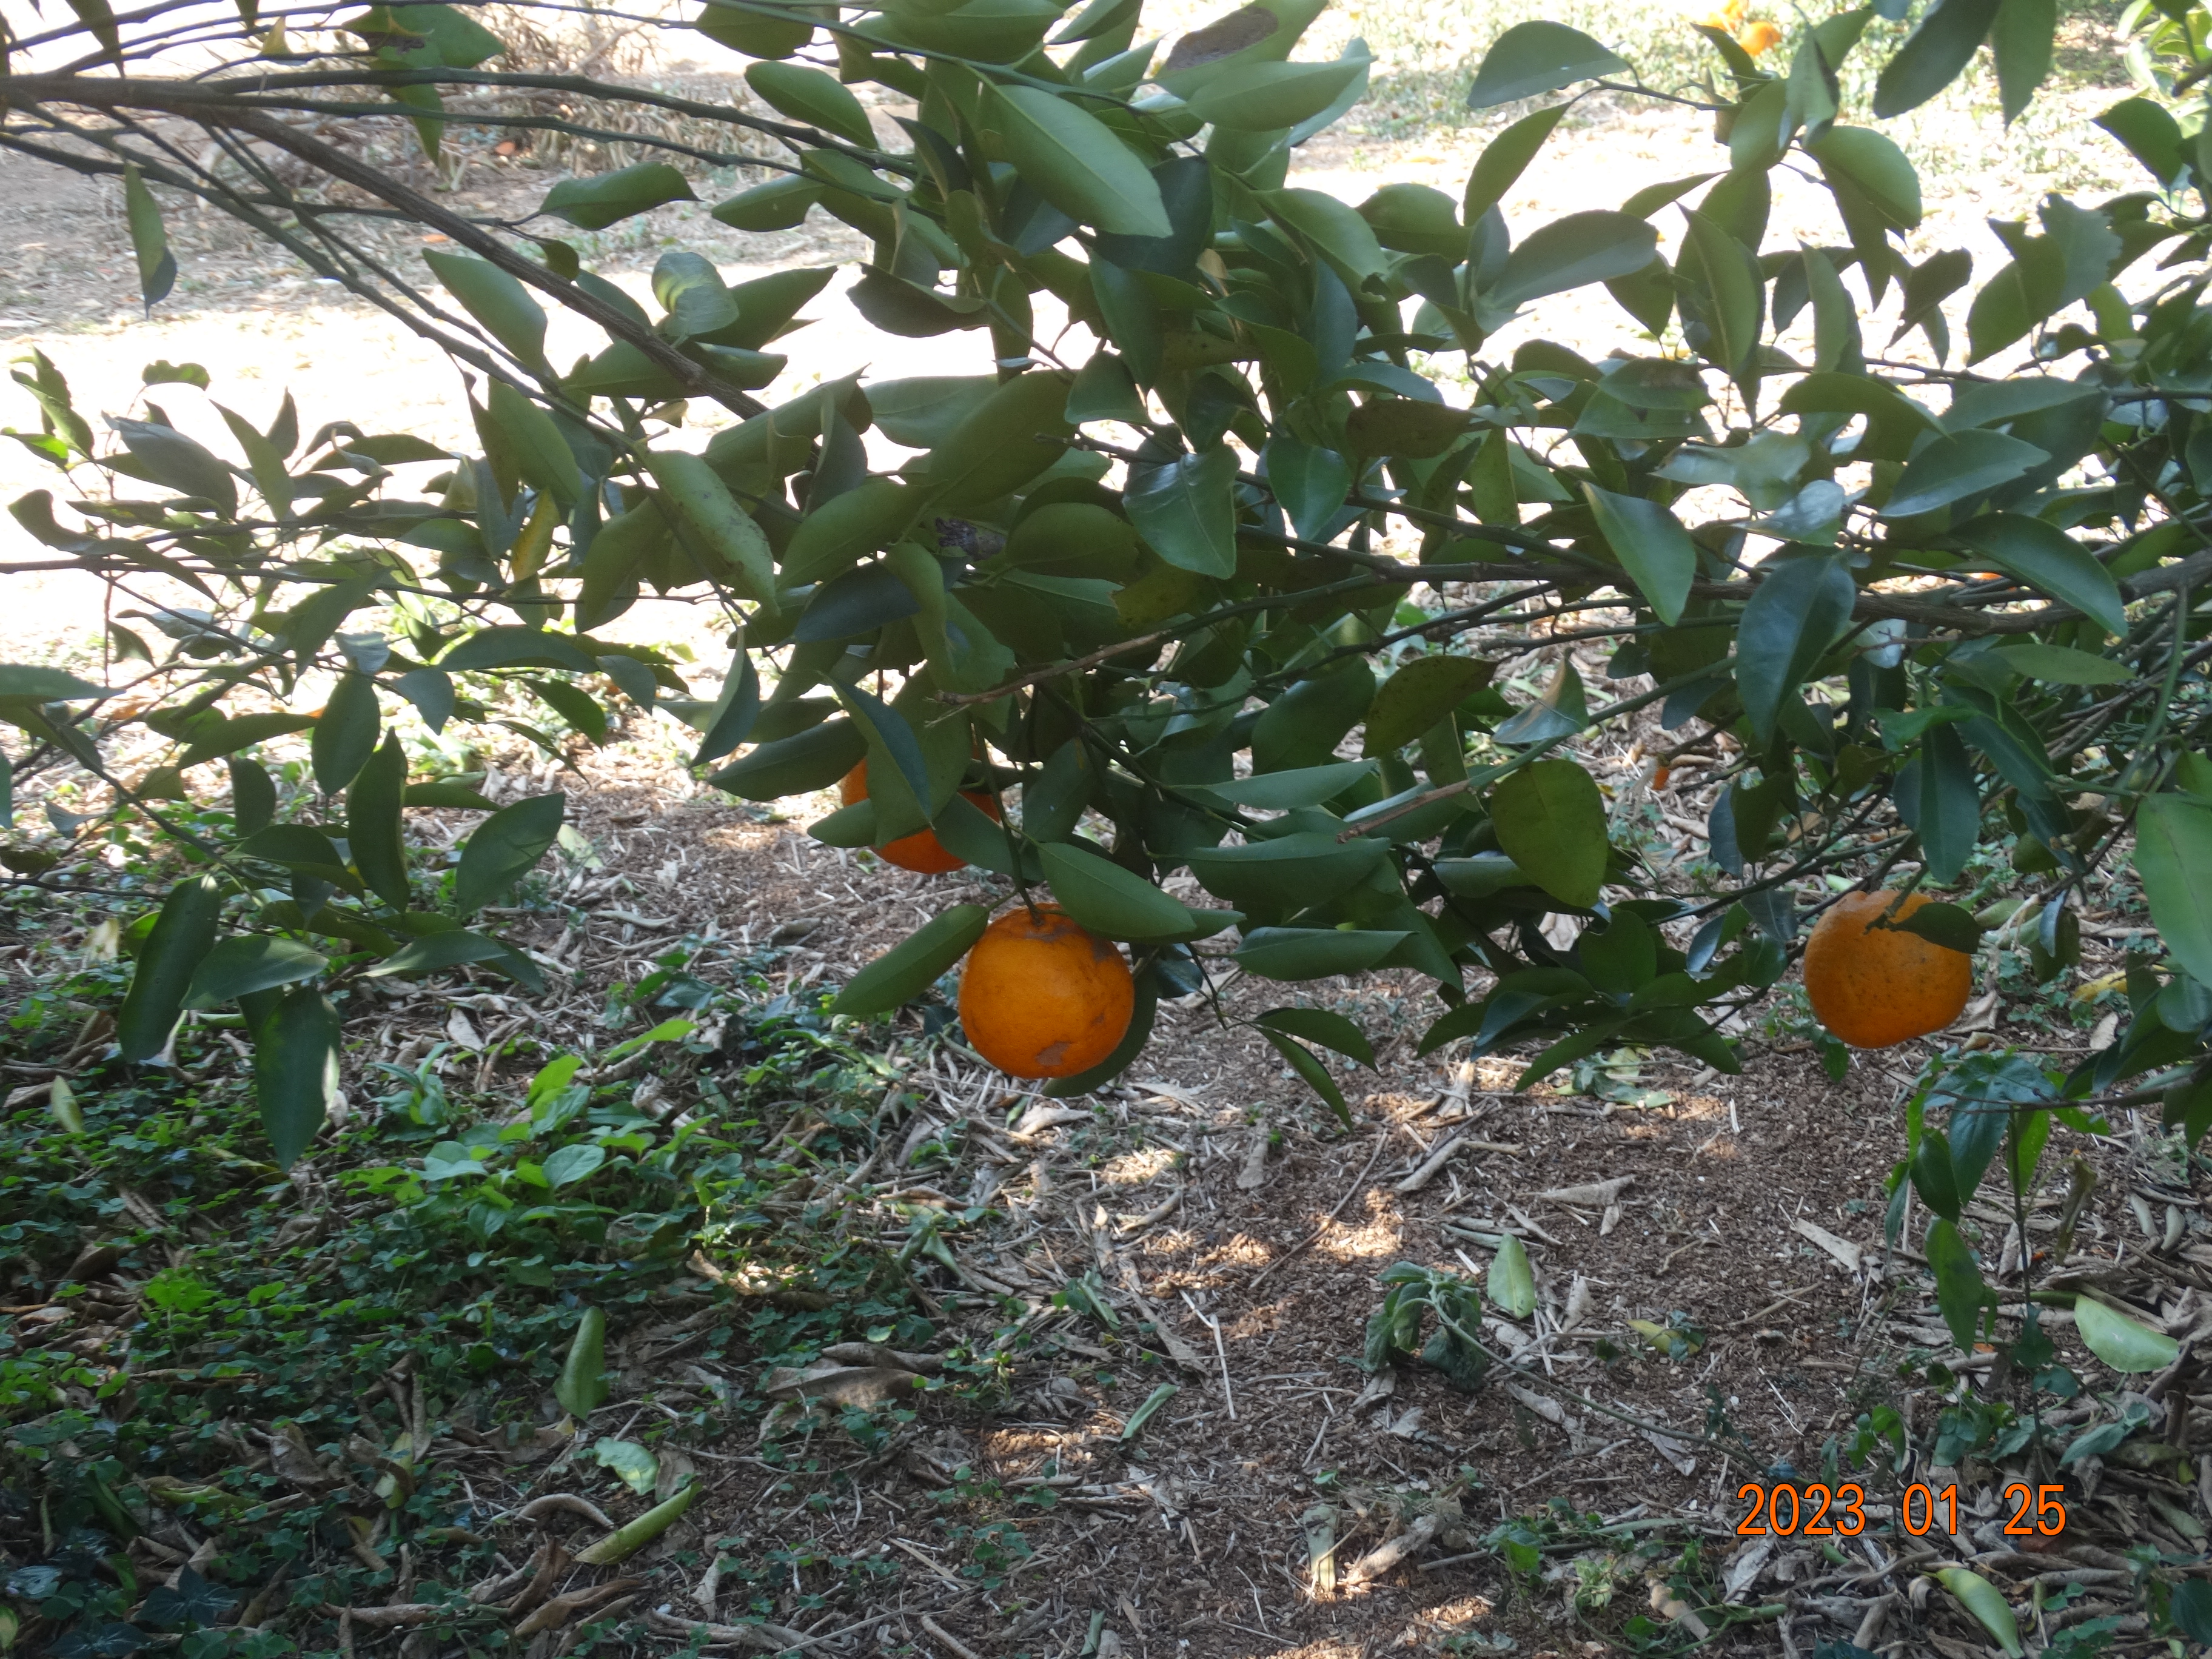
Citrus fruit variety: ponkan